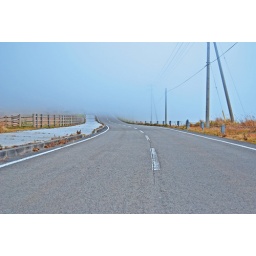
asphalt under blue sky